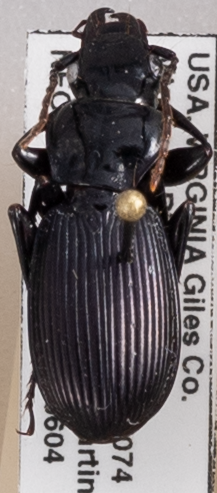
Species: Pterostichus moestus
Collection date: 2019-06-04
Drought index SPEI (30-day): -1.13
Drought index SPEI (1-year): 2.09
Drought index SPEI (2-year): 2.09